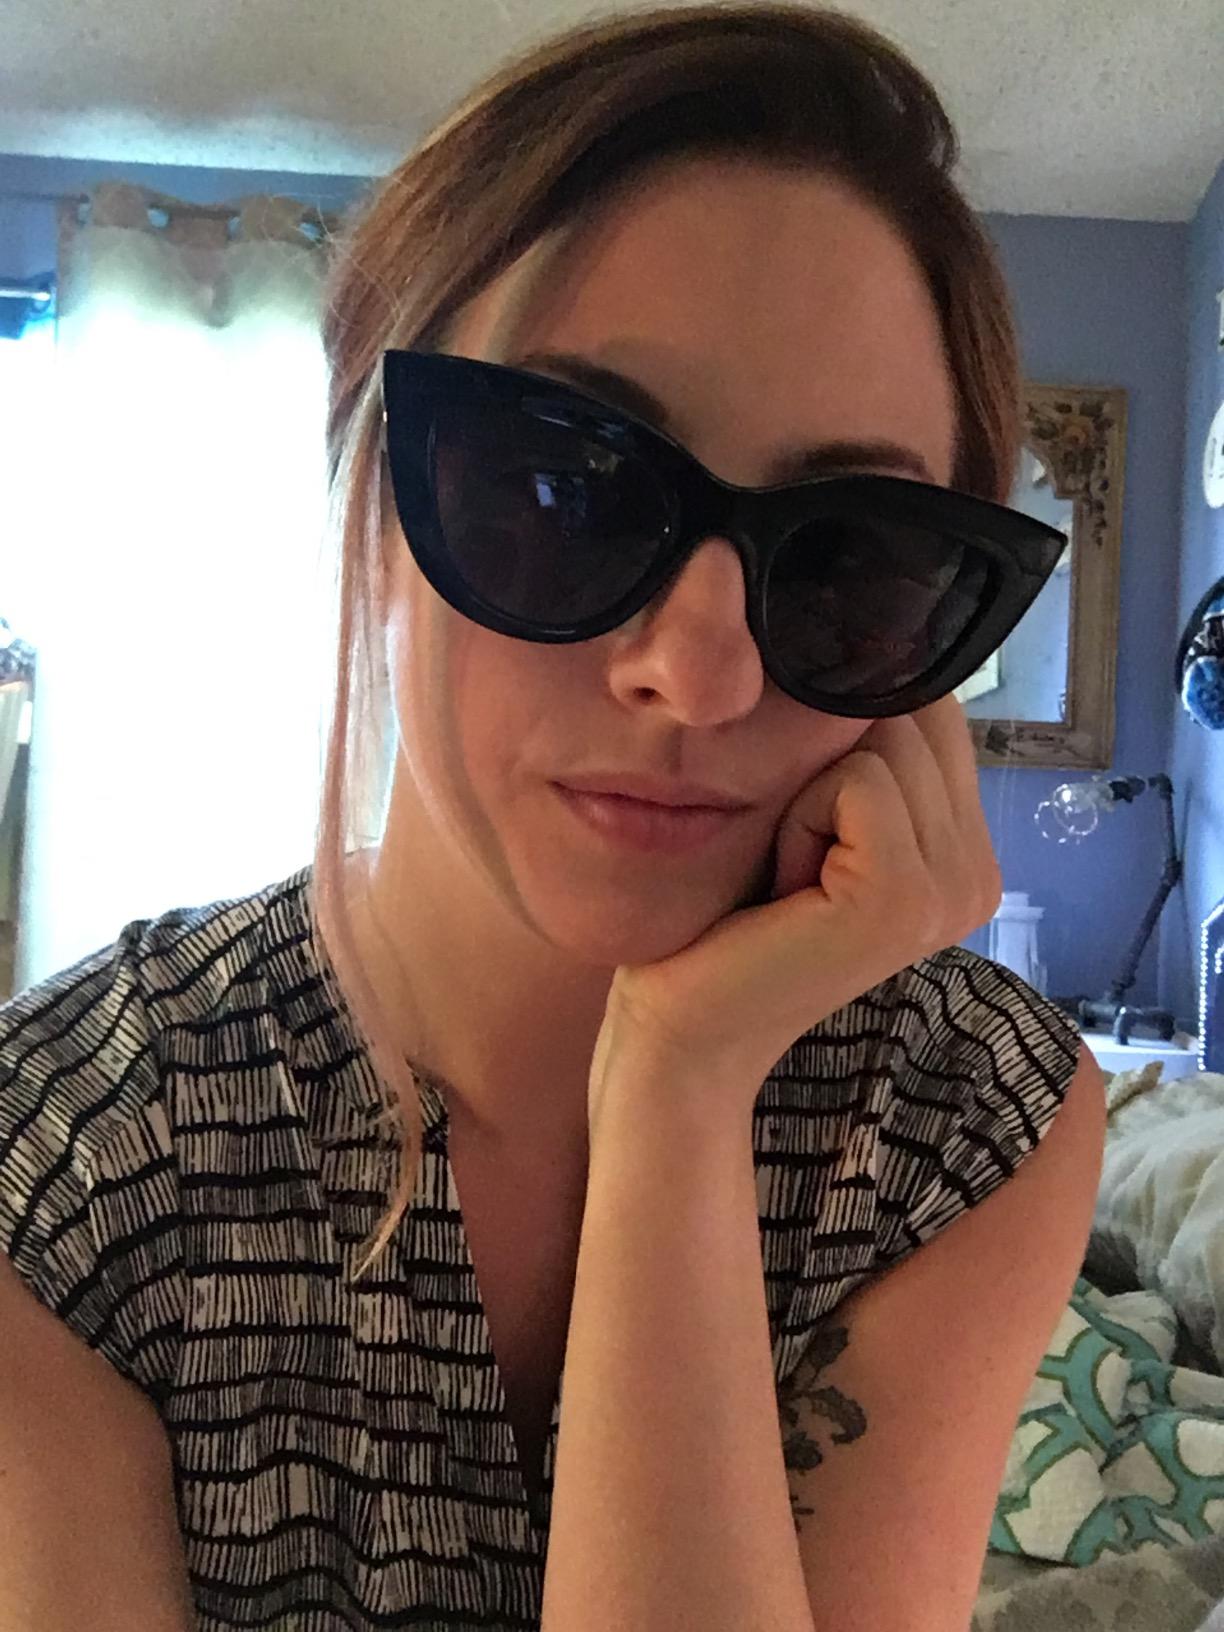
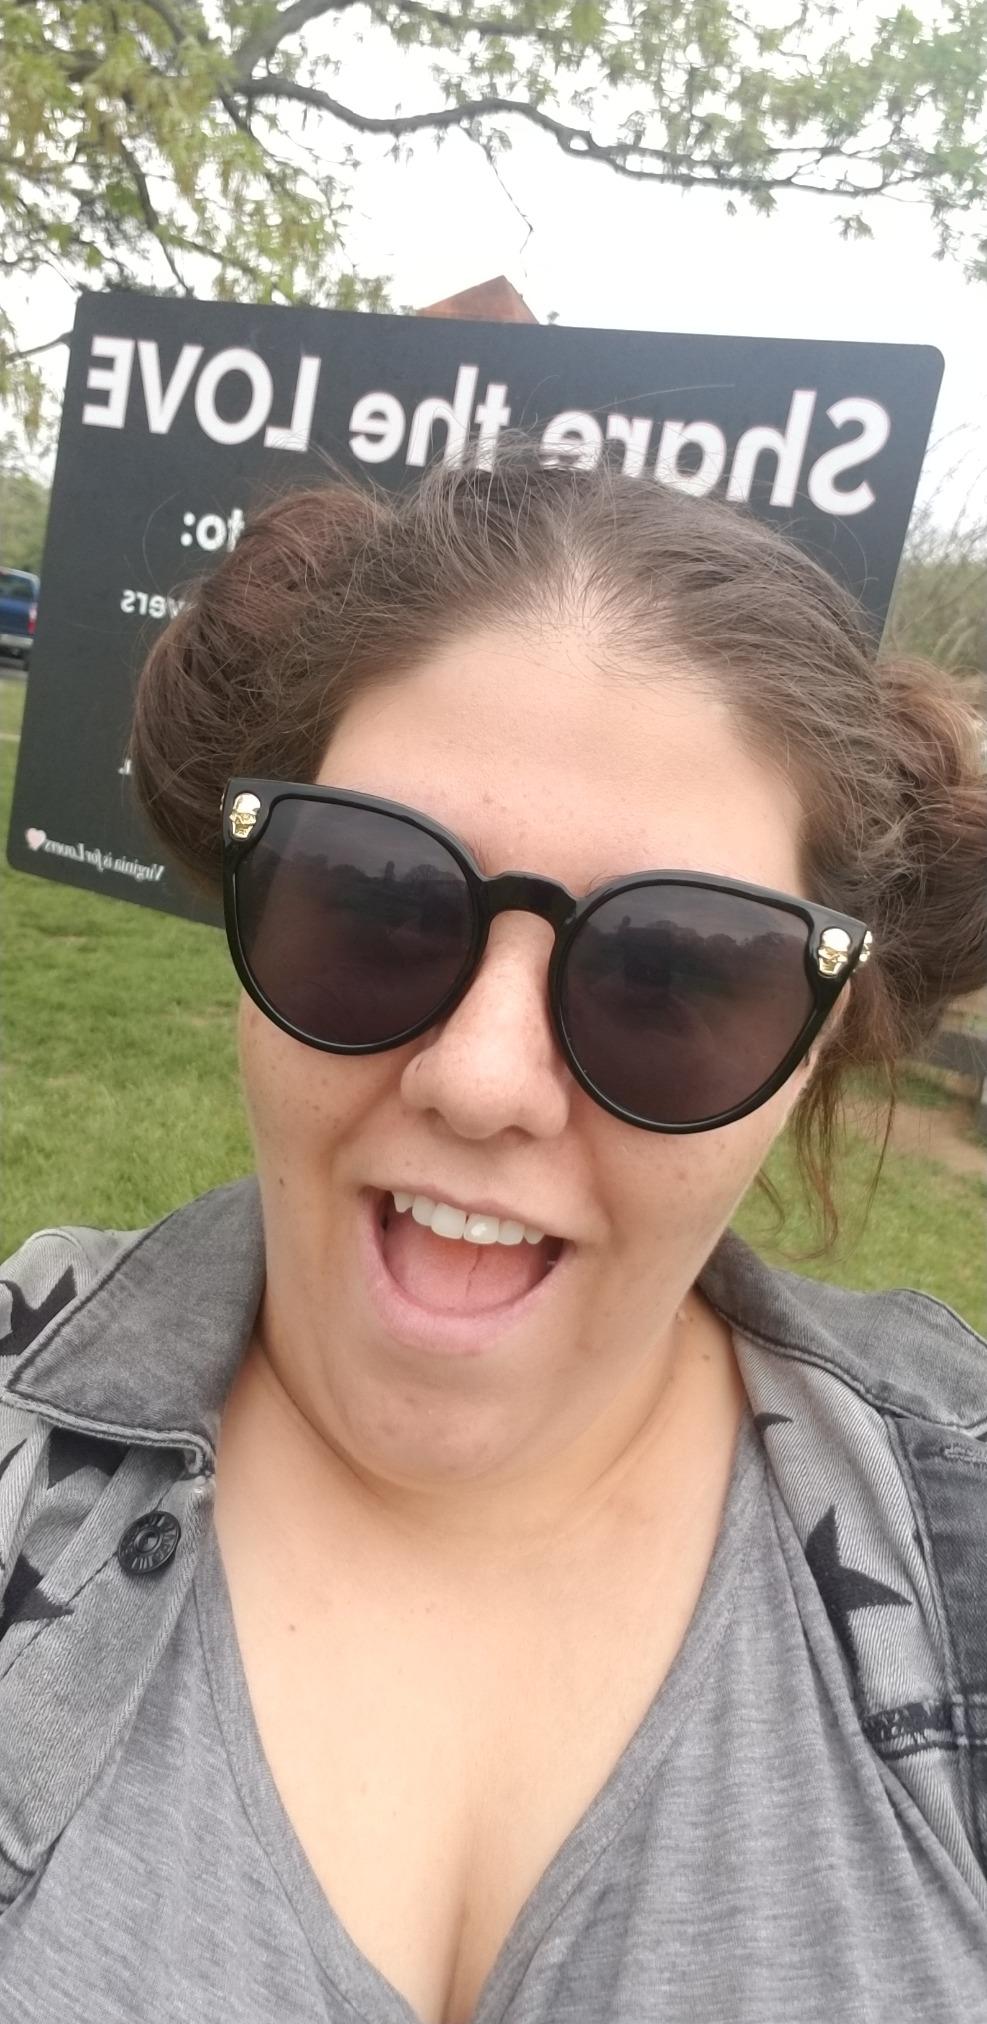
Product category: accessories_sunglasses
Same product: no